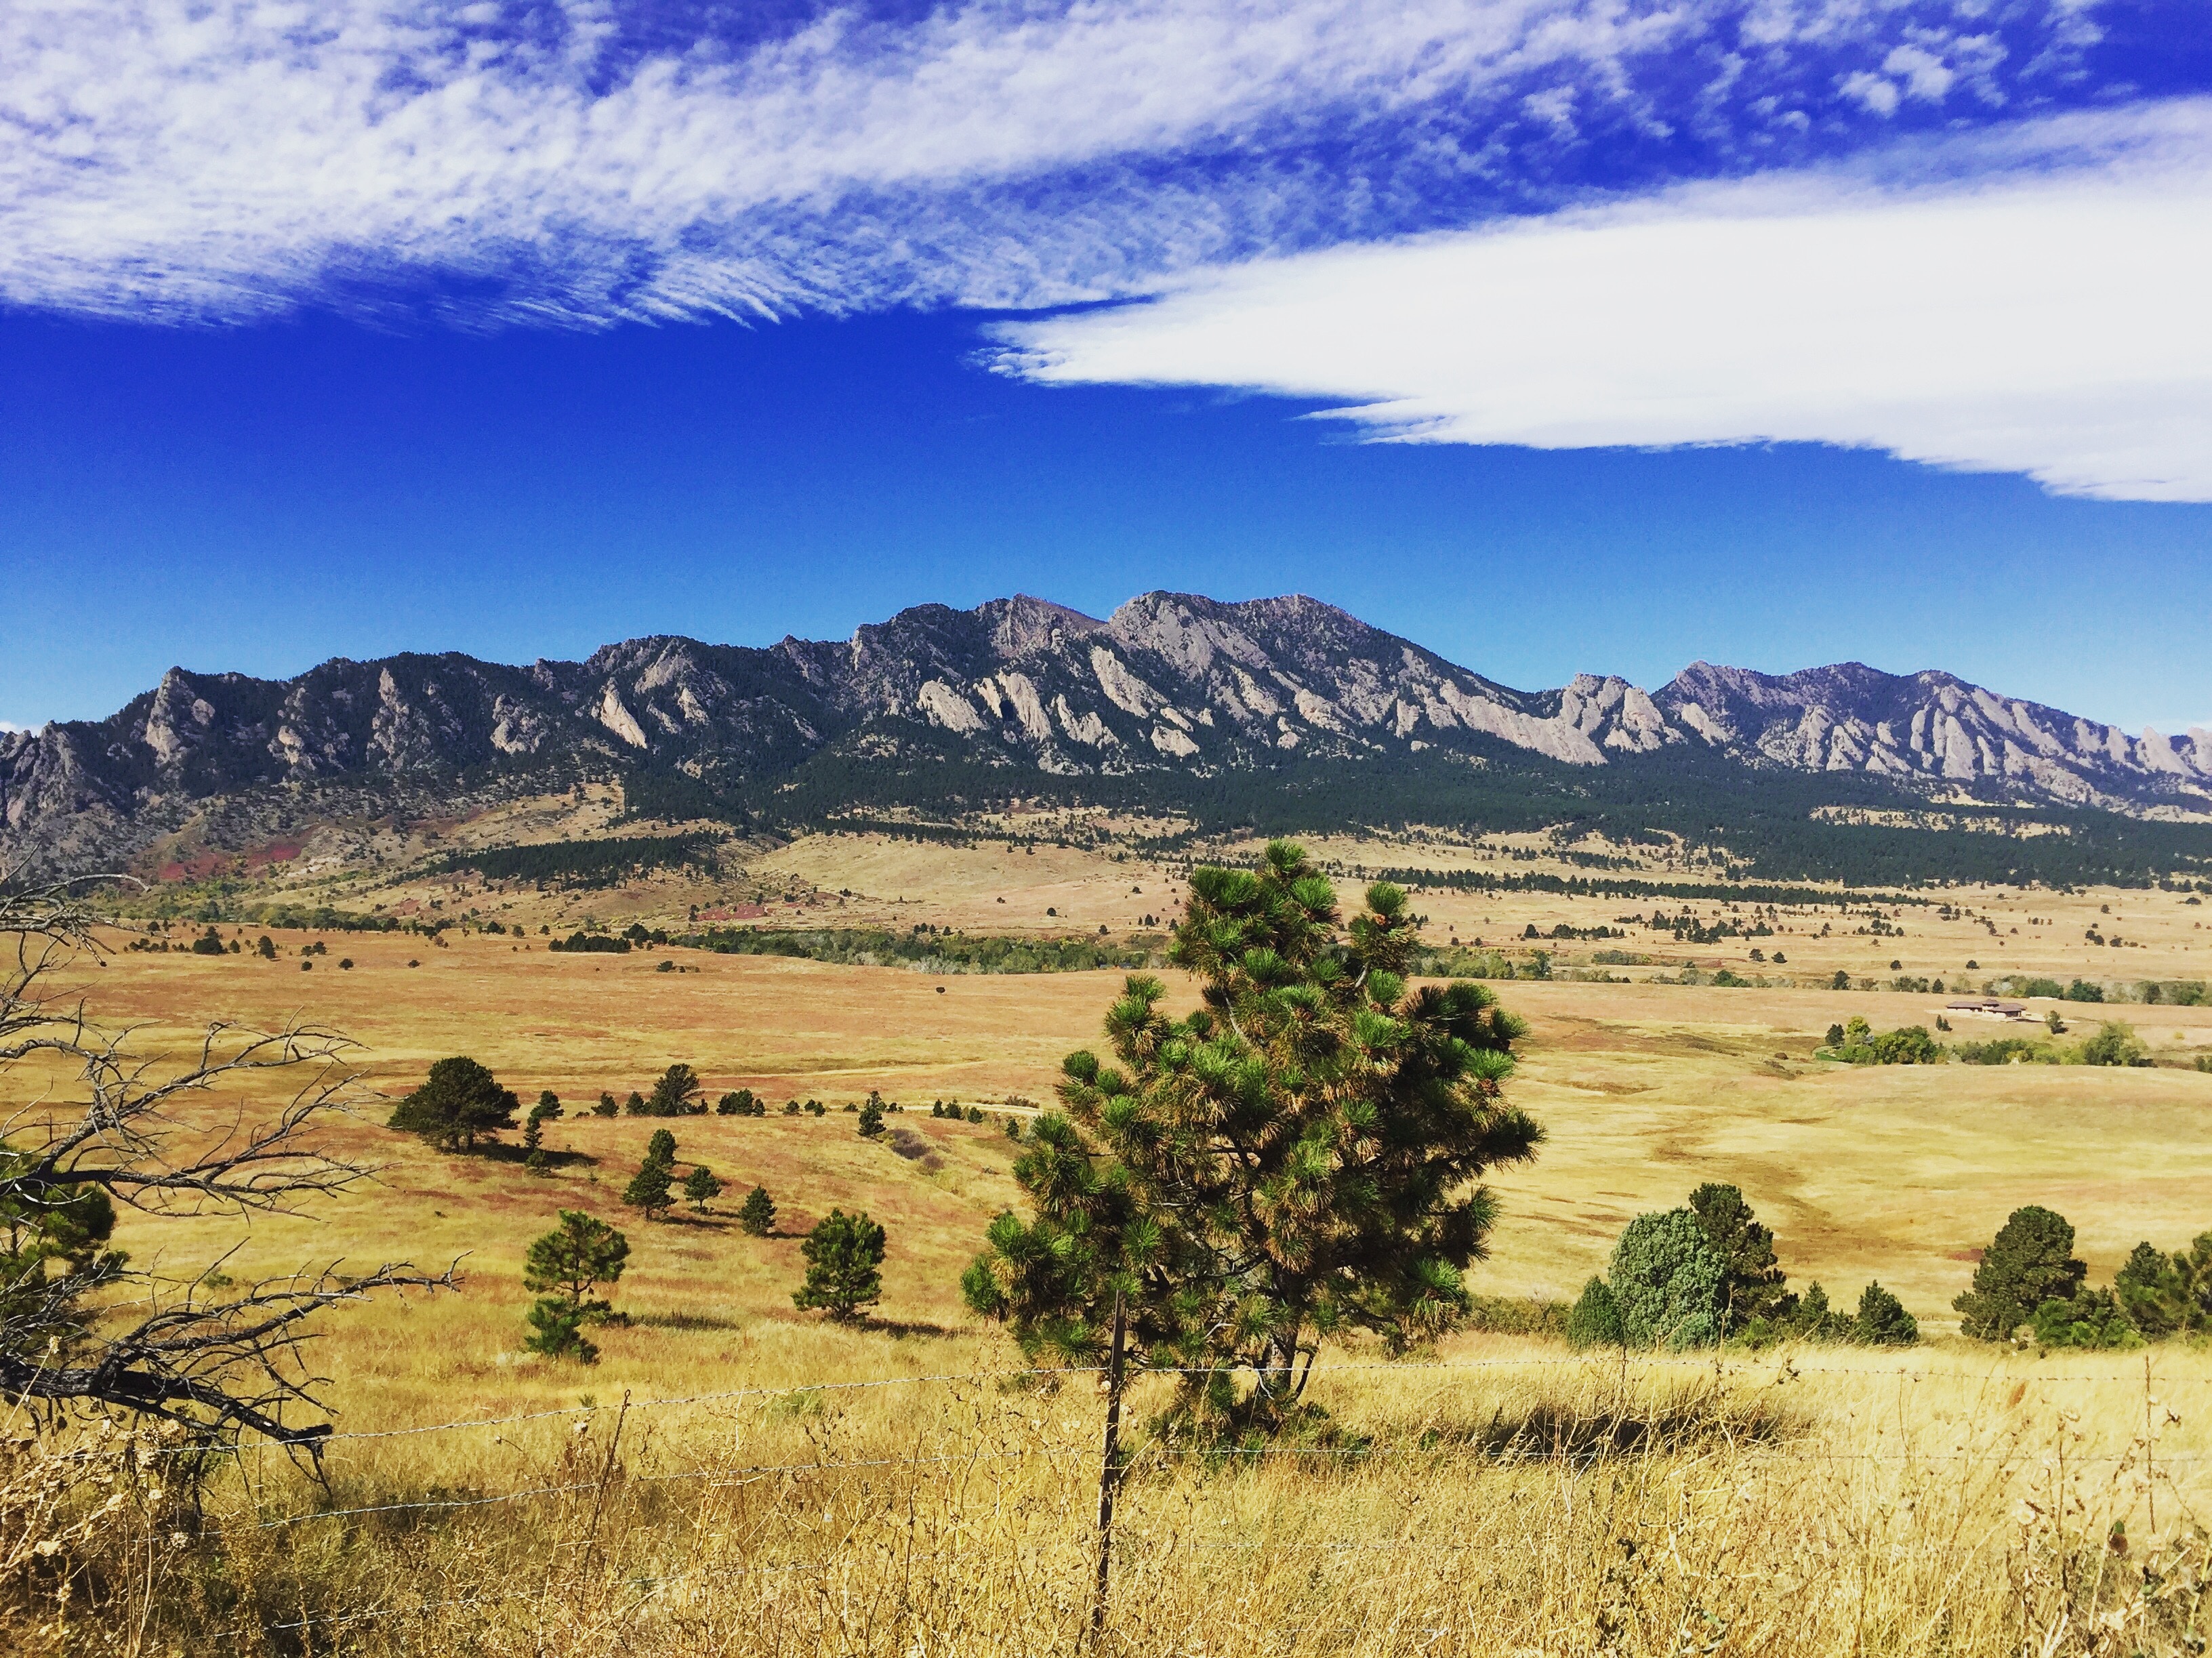
landscape, tree, nature, wilderness, mountain, cloud, field, meadow, prairie, sunlight, hill, valley, mountain range, panorama, pasture, savanna, plain, blue sky, clouds, mountains, grassland, plateau, ecosystem, steppe, rural area, landform, natural environment, geographical feature, mountainous landforms